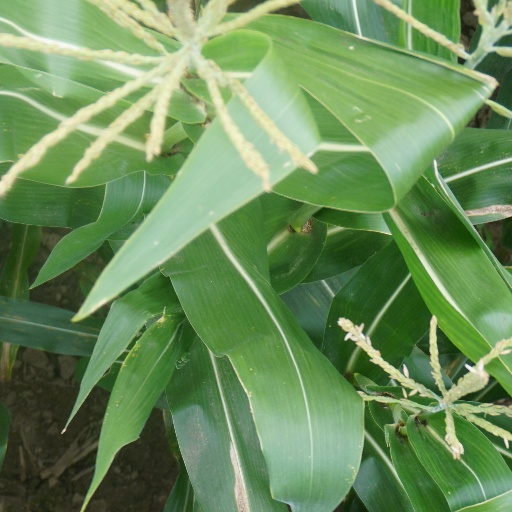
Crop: maize; corn